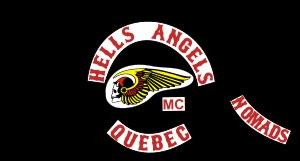
La guerre des motards au Québec fait référence aux violents conflits entre différents clans de motards qui débuta en 1994 et qui se poursuivit jusqu'en 2002 au Québec, Canada.